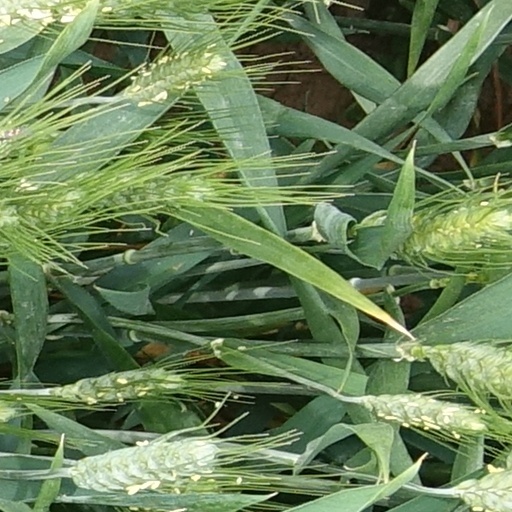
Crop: wheat